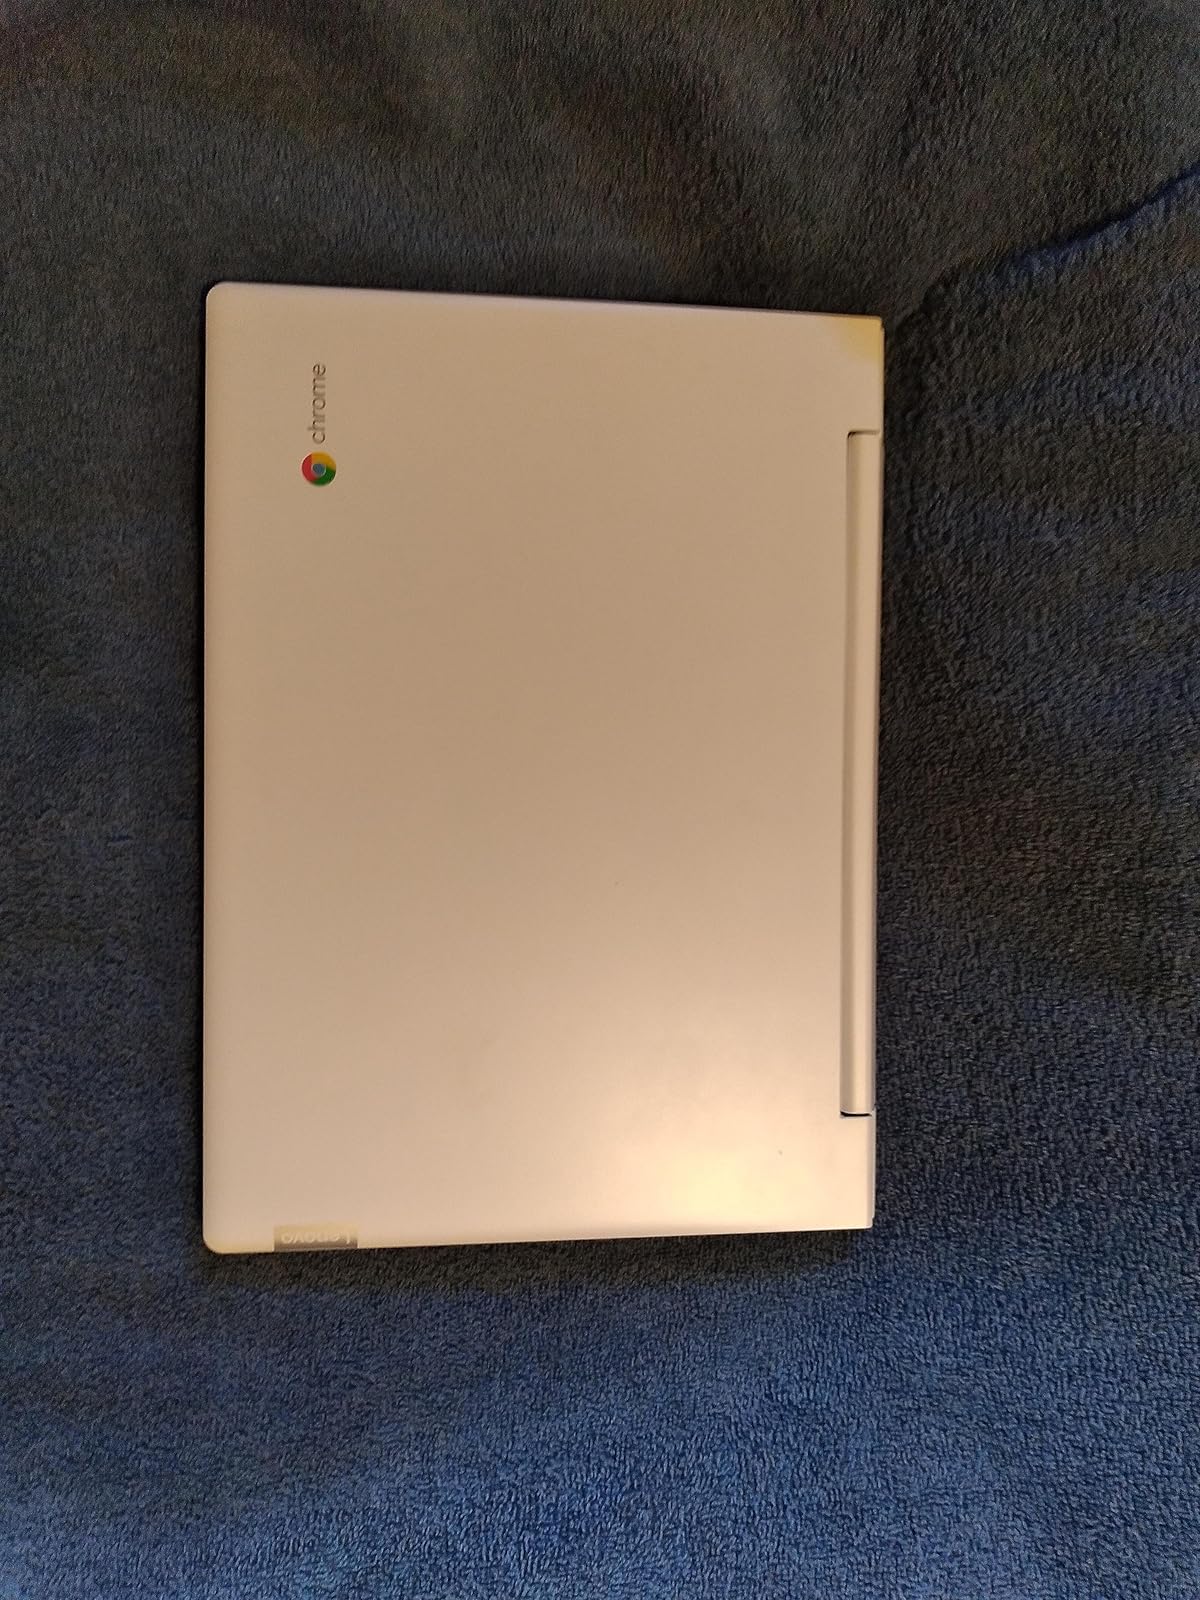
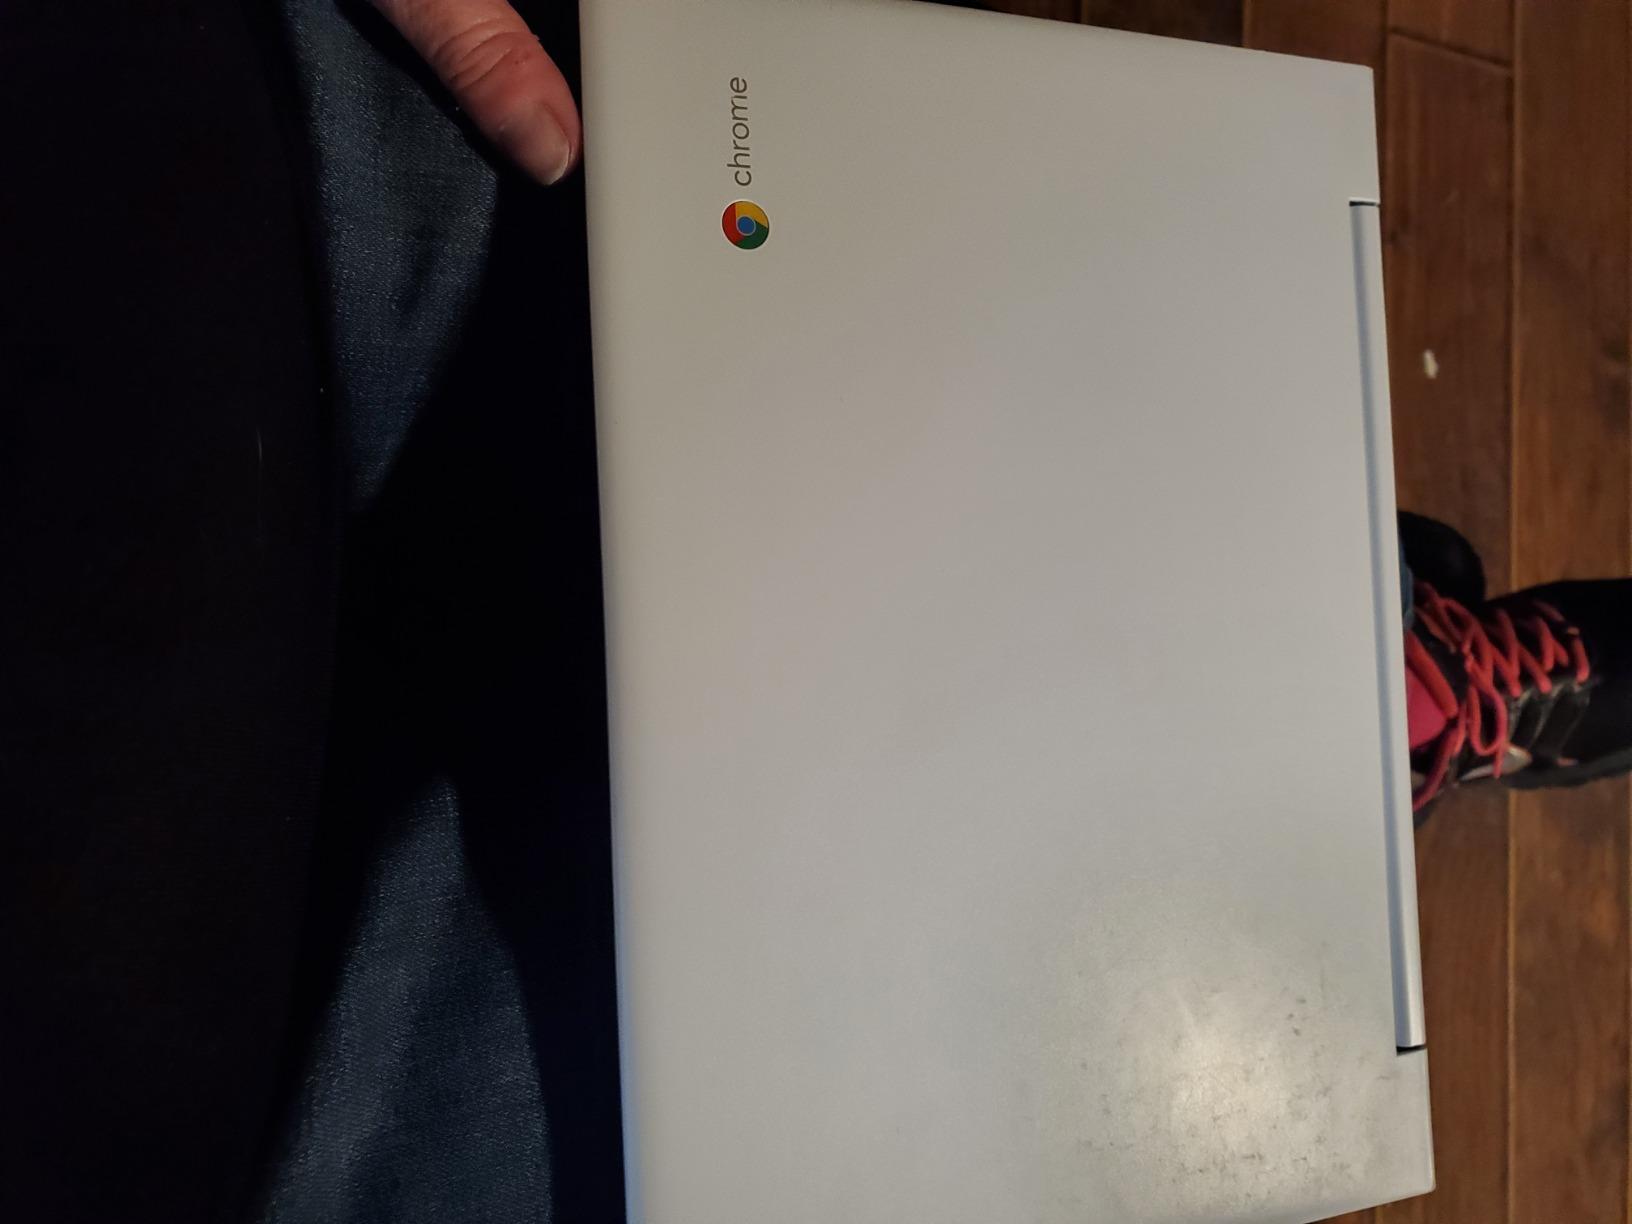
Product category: laptop
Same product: yes